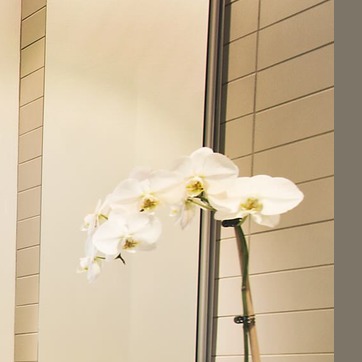
Material: foliage